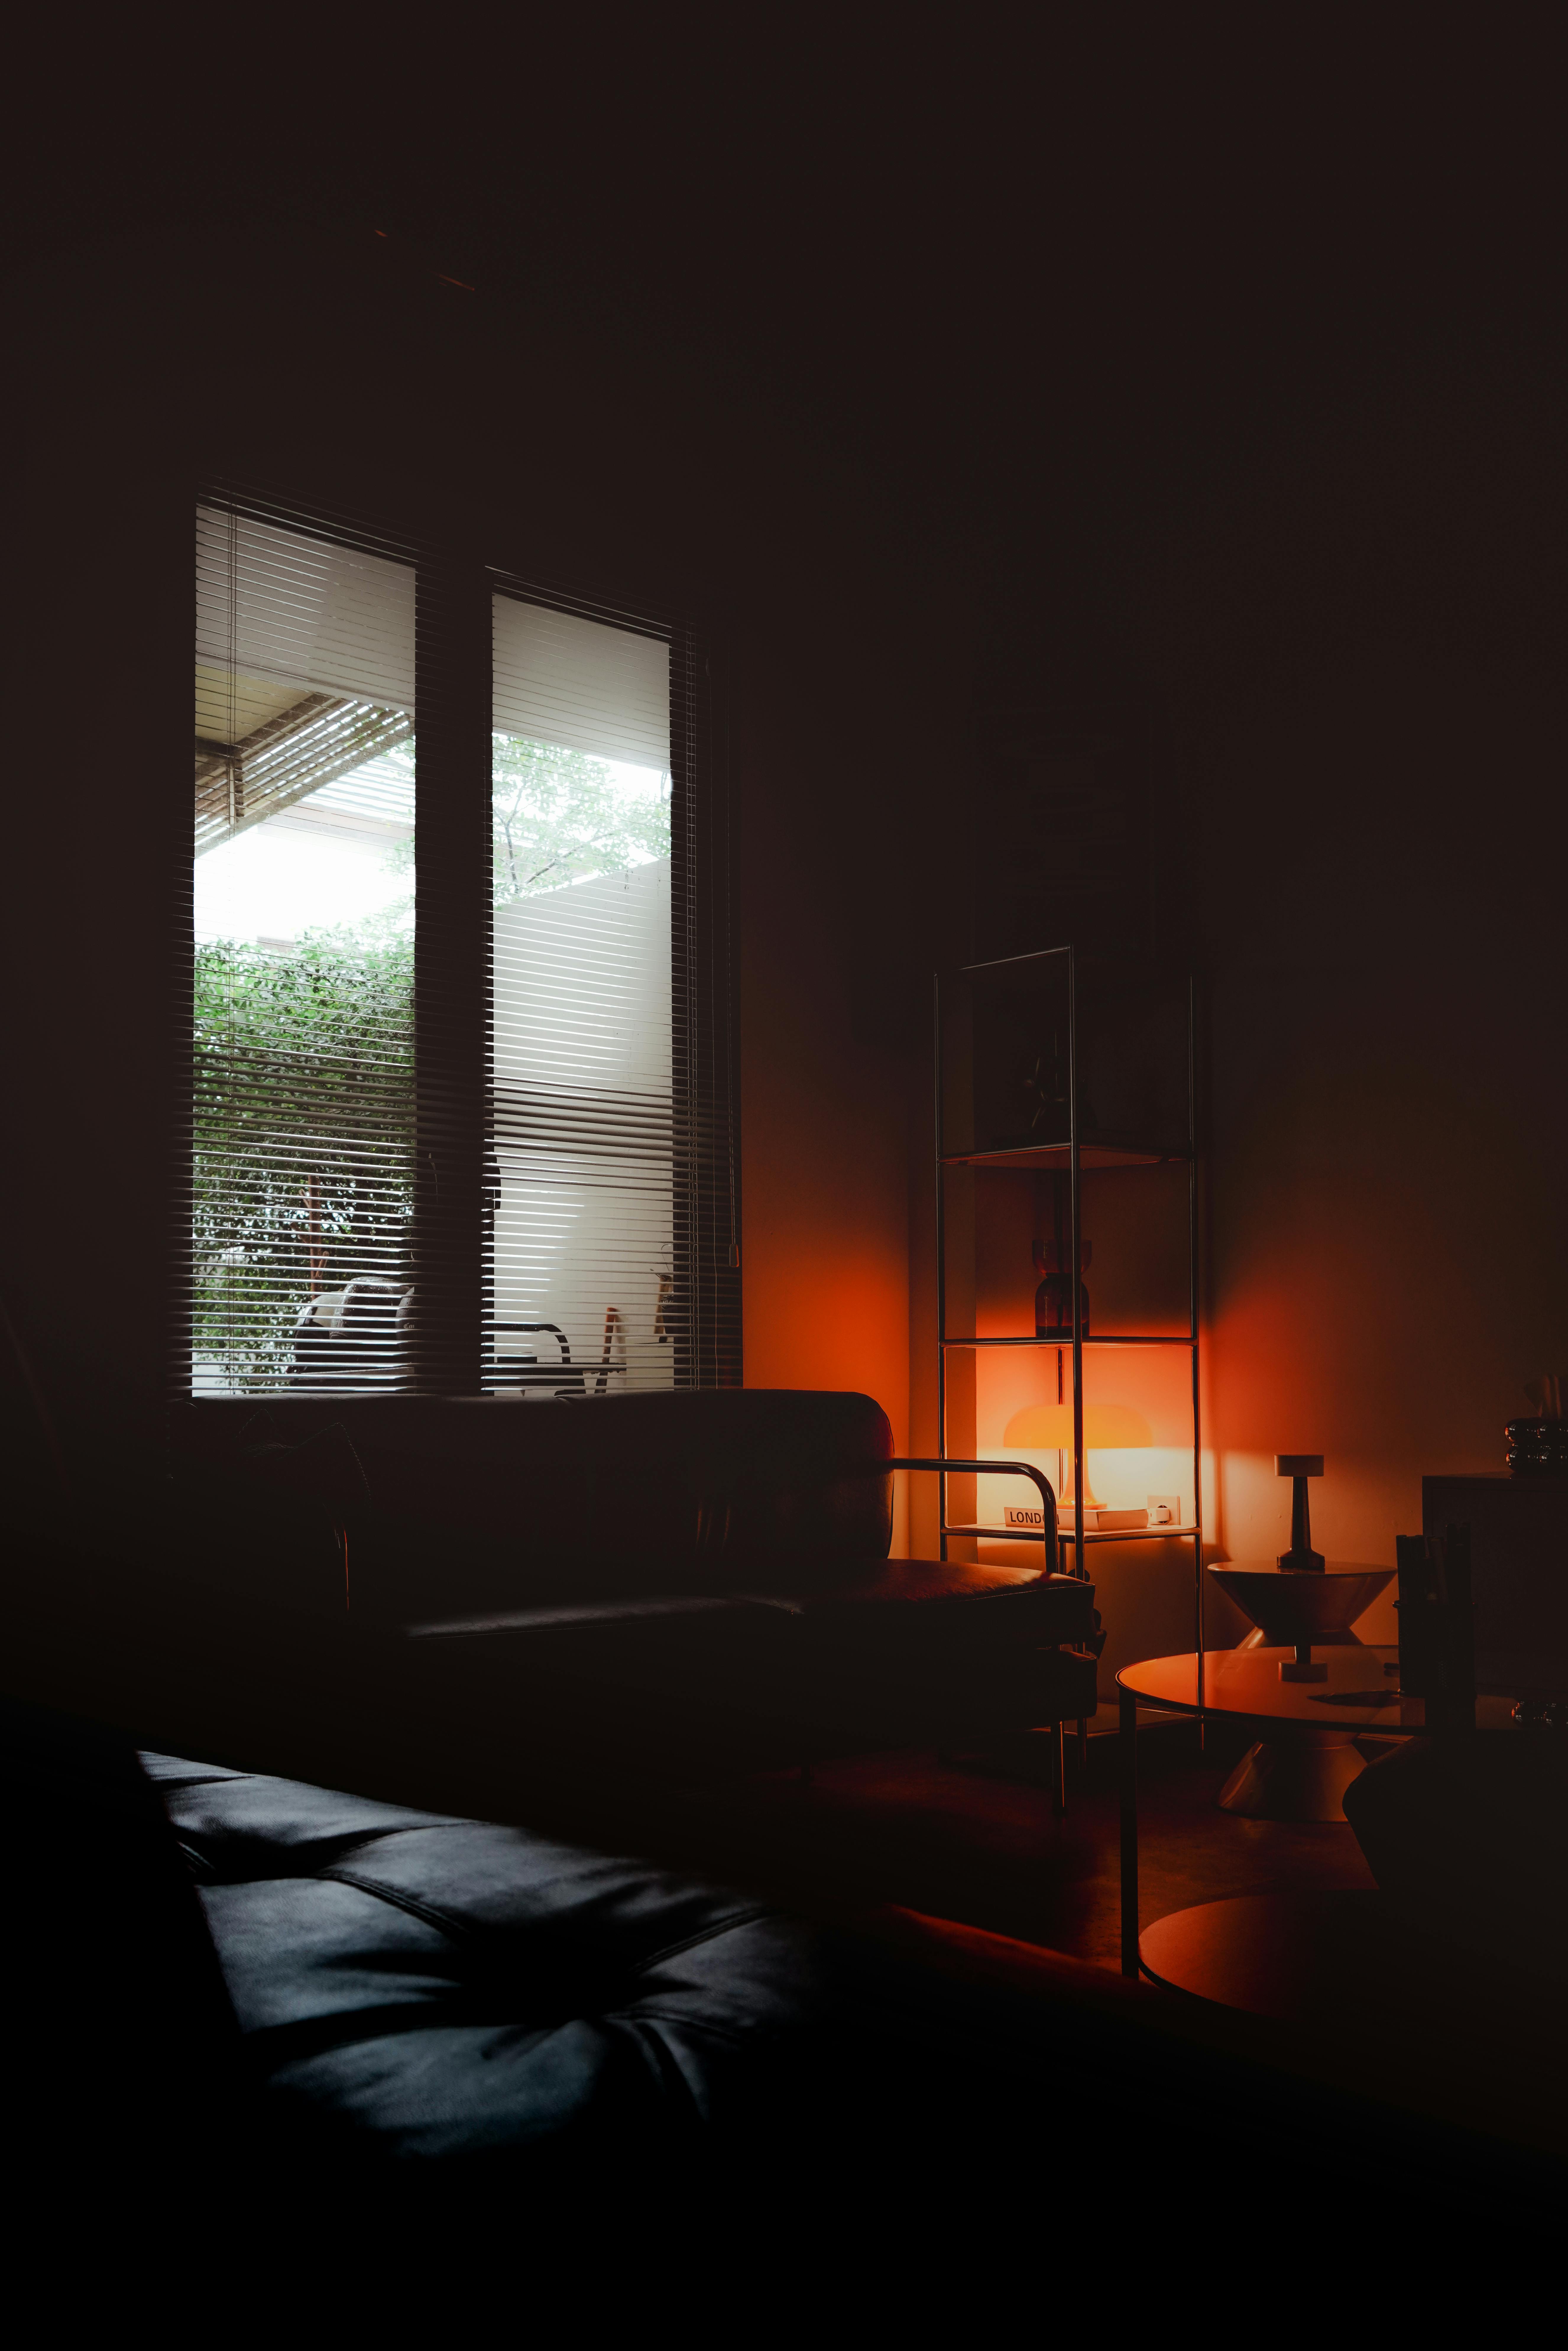
art, lighting, interior design, furniture, orange, floor, darkness, room, heat, shadow, still life photography, daylighting, night, lamp